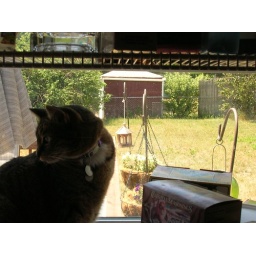
Peanut in plant window